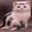
Label: cat